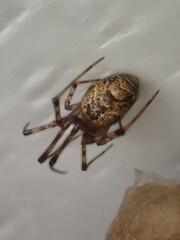
Species: Parasteatoda_tepidariorum